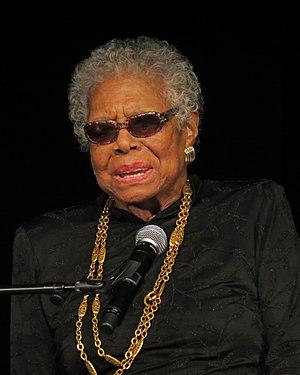
Maya Angelou, de son vrai nom Marguerite Johnson, née le 4 avril 1928 à Saint-Louis et morte le 28 mai 2014 dans sa maison de Winston-Salem, est une écrivaine, poétesse, actrice et militante américaine. Figure importante du mouvement américain pour les droits civiques, elle est devenue une figure emblématique de la vie artistique et politique aux États-Unis où ses livres sont au programme des écoles.